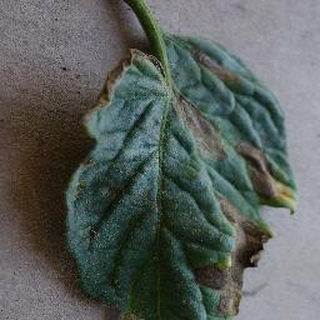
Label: tomato_early_blight